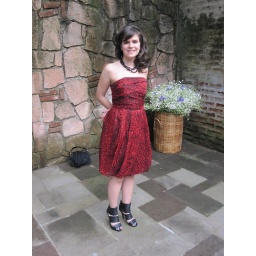
I had a wedding in Cuernavaca.The dress and the shoes are from Zara.